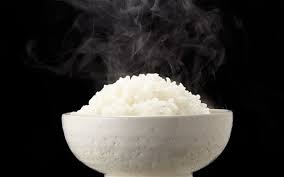
Yemek: pirinc_pilavi